Joseph Holt Ingraham (silversmith)

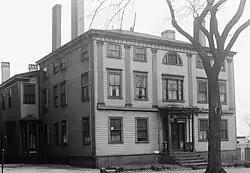
The Joseph Holt Ingraham House in Portland, Maine

Joseph Holt Ingraham (February 10, 1752 – October 30, 1841) was an American silversmith and businessman based in Portland, Maine. He was responsible for laying out Portland's State Street, now part of Maine State Route 77. His former home on State Street, built in 1801, is now known as the Joseph Holt Ingraham House and is listed on the National Register of Historic Places. He also built the city's Ingraham Wharf.